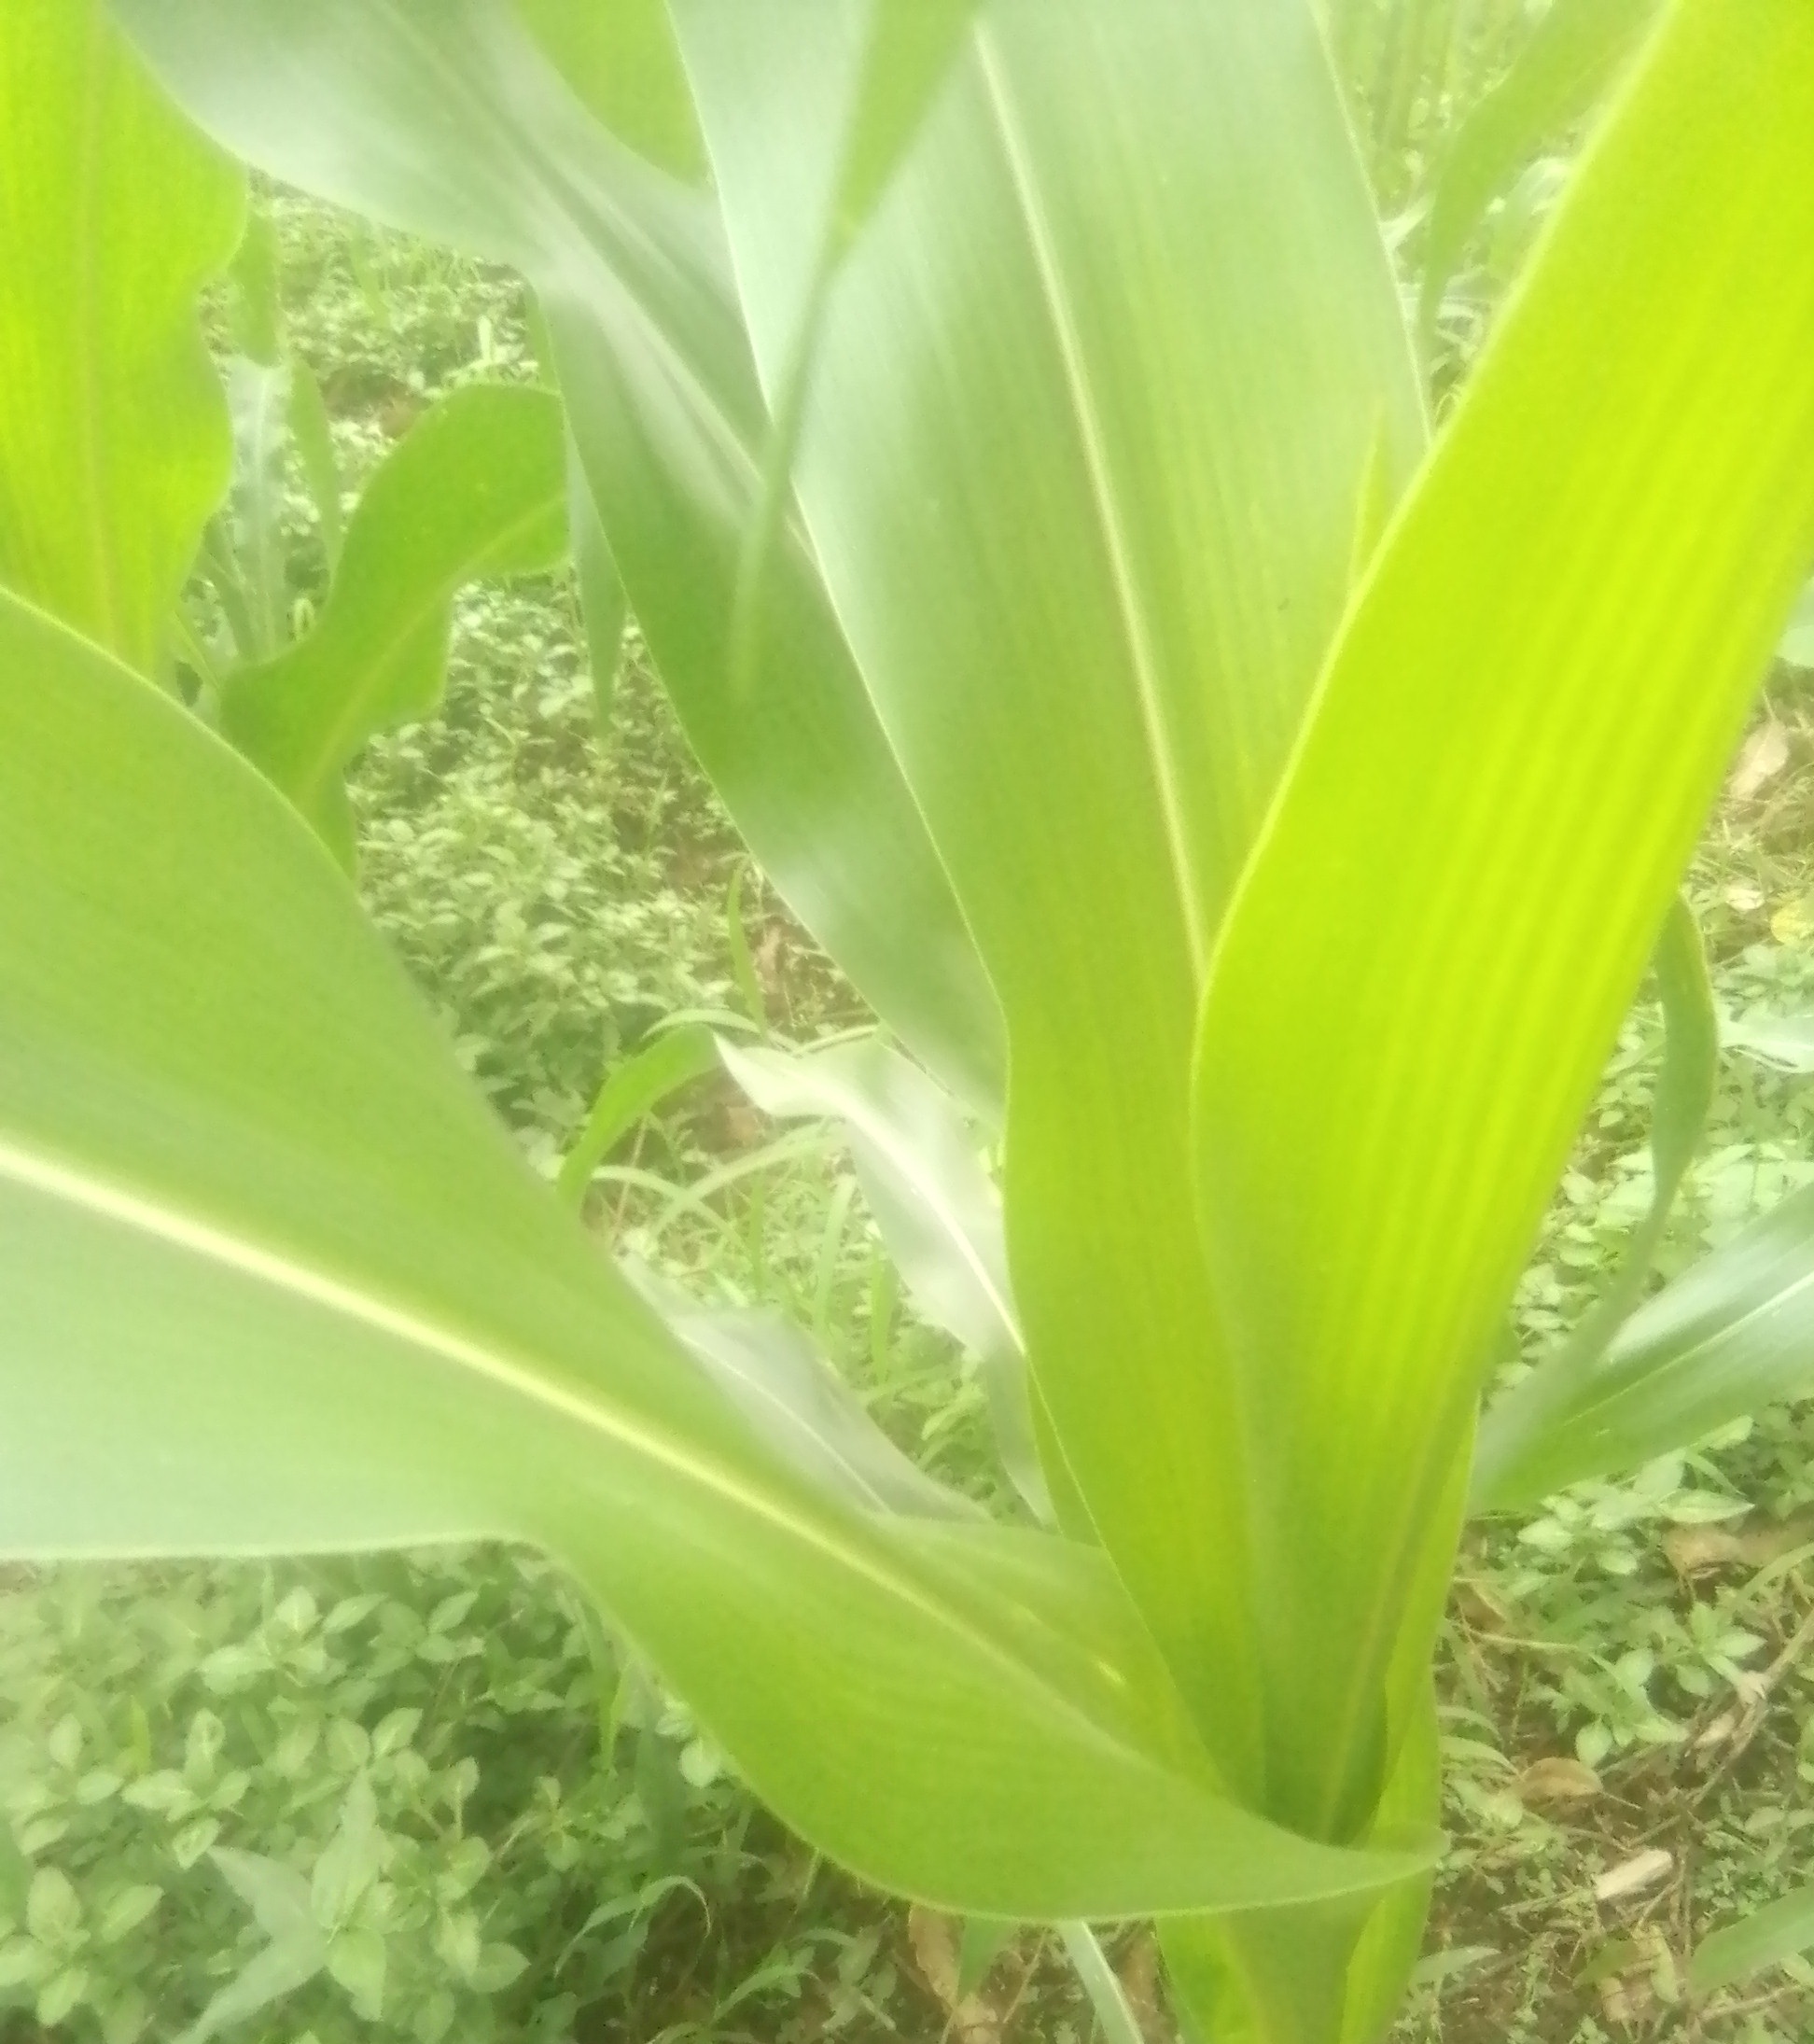
Label: healthy